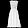
Label: Dress